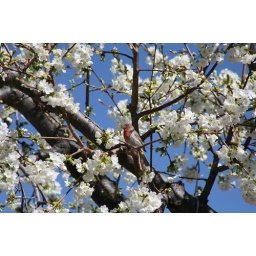
One of the first beautiful days of the year-80 degrees, orchard in bloom, and this male house finch sitting in the cherry blossoms